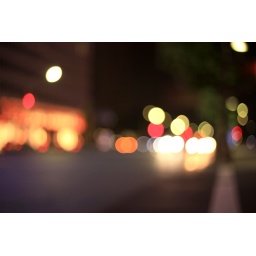
The ball of a round bokeh is simple and is beautiful.I photograph it in Harumi street of Hibiya.